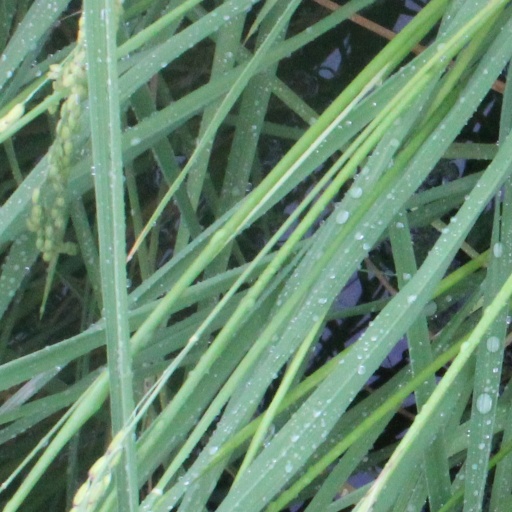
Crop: rice